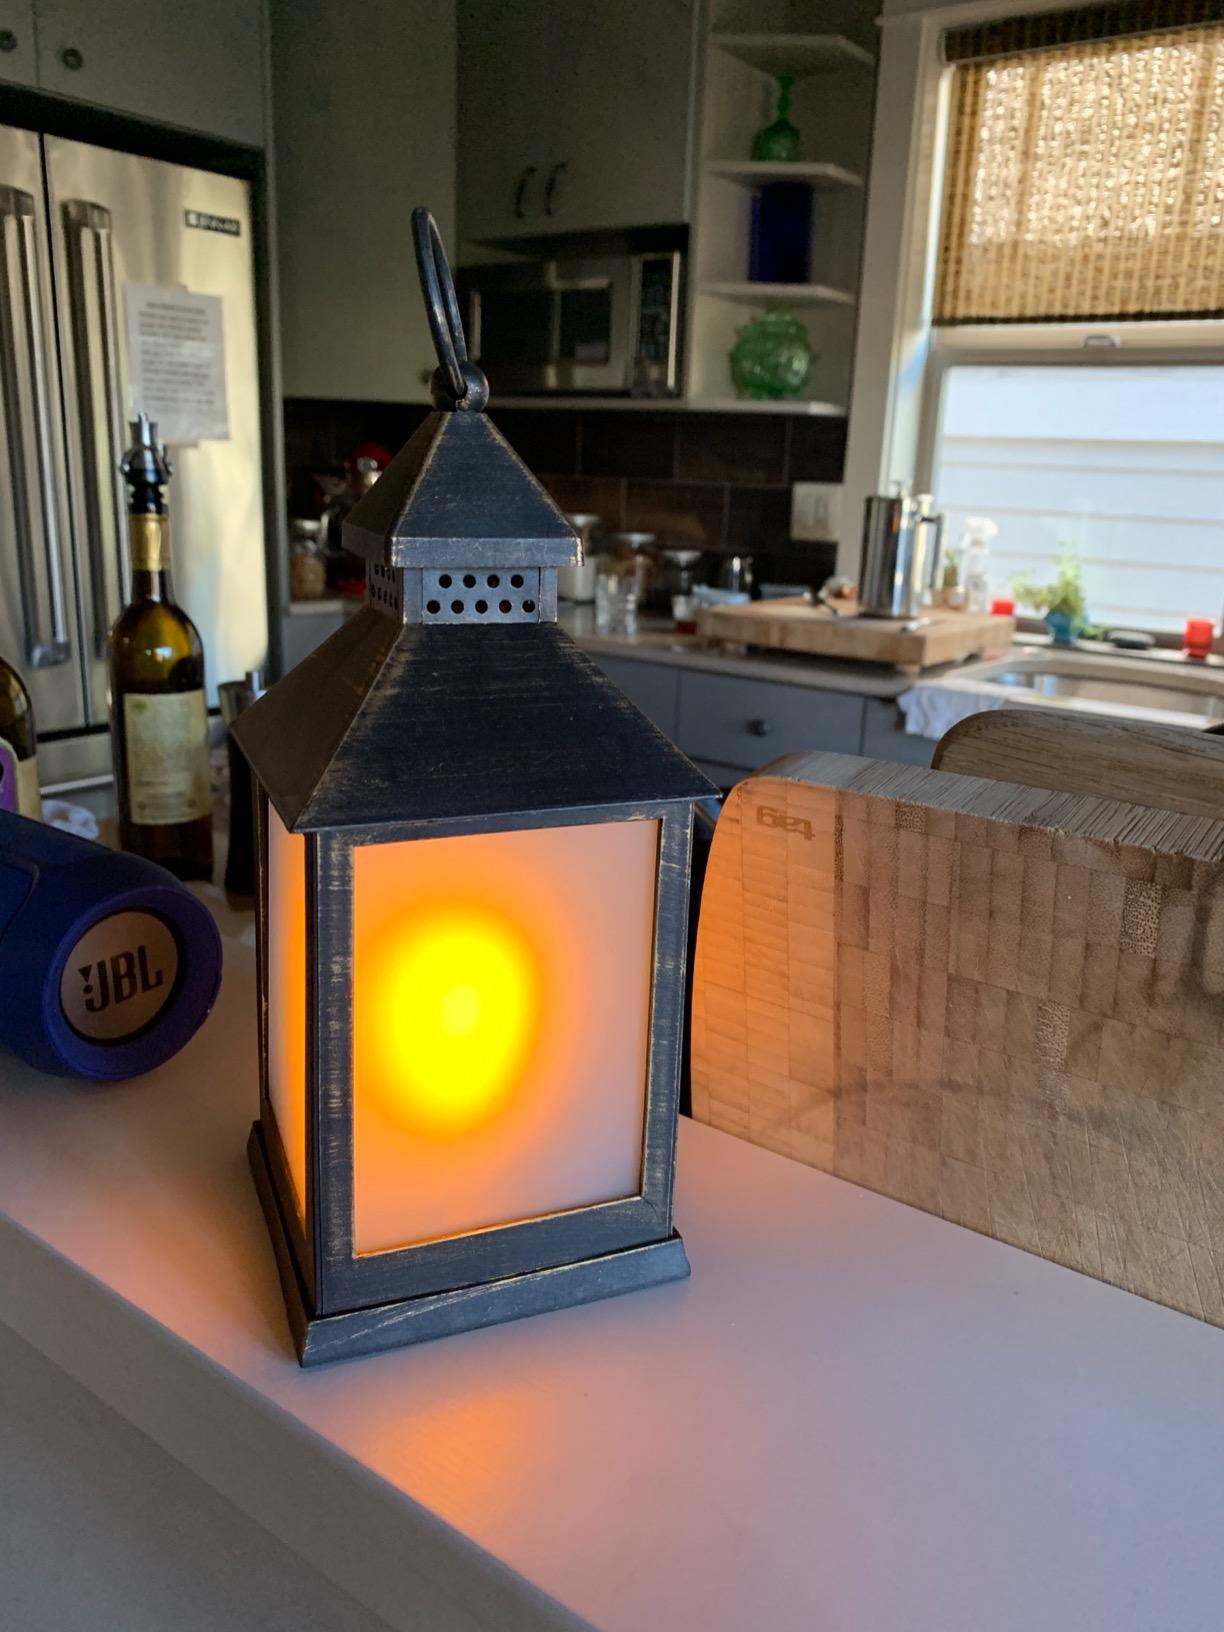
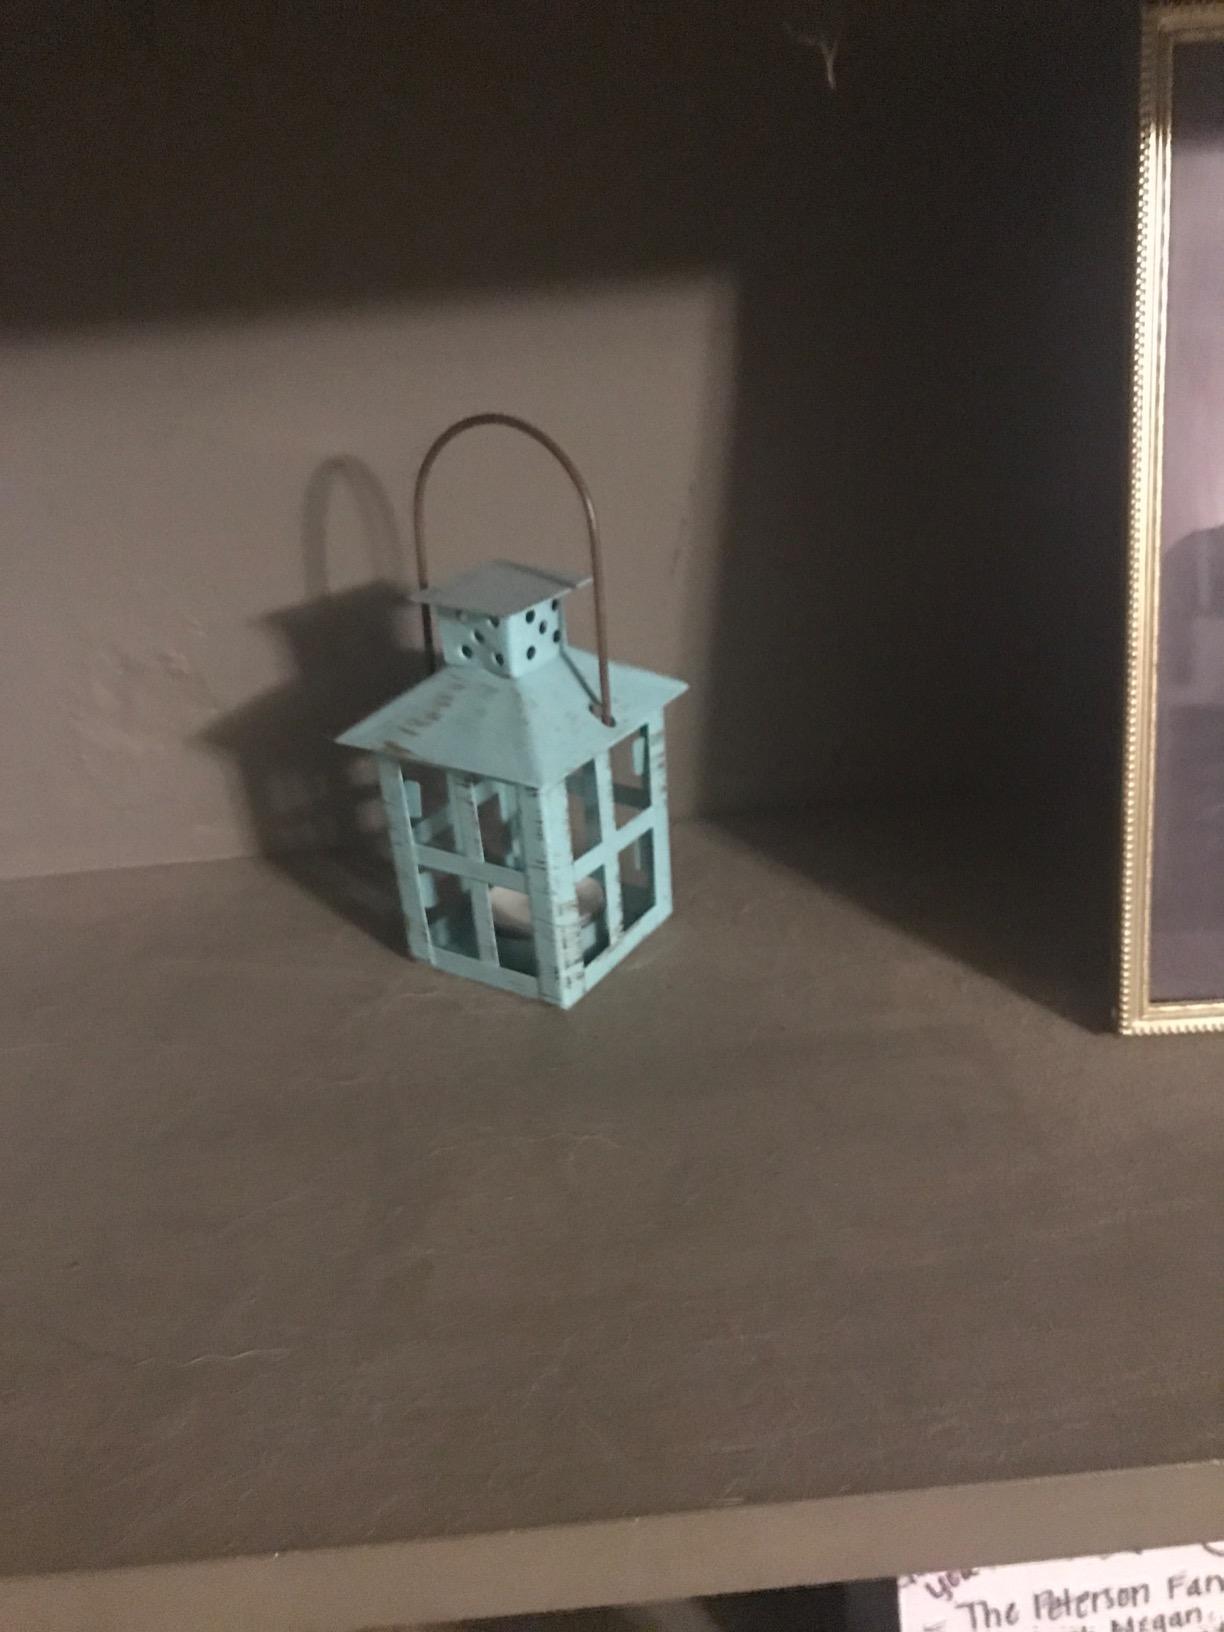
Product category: lantern
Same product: no